Freddie Falcon

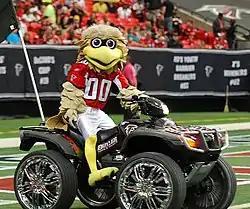
Freddie Falcon riding an ATV on the pitch in 2012

Frederick "Freddie" Falcon is the official mascot of the NFL's Atlanta Falcons, having represented the team since at least 1984.